MacRitchie Reservoir

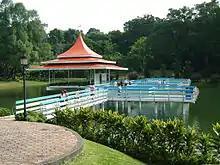
The distinctive zig-zag bridge and Performing Arts Pavilion are popular spots at the reservoir

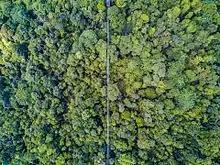
MacRitchie Reservoir Suspension Bridge

MacRitchie Reservoir is Singapore's oldest reservoir and was the first water supply system implemented in Singapore. The reservoir was mostly completed in 1867 by impounding water with an earth embankment, and was then known as the Impounding Reservoir. It was later renamed Thomson Road Reservoir in 1907 before finally named MacRitchie Reservoir after James MacRitchie in 1922.